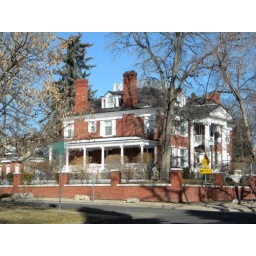
Another beautiful old house in Denver. SOOC except for I pixelated the street signs.